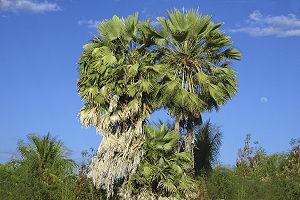
La carnaúba est une cire issue des feuilles d'un palmier du nord-est du Brésil, le Copernicia prunifera. Elle se trouve généralement sous la forme de copeaux jaunes-bruns, cassants, très odorants. Cette cire est obtenue par le battage des feuilles de Copernicia prunifera, suivi d'un raffinage et parfois d'un blanchiment.
Copernicia est un genre de la famille des palmiers ou Arécacées. Il comprend des espèces appelées communément palmiers à cire. Le genre a été nommé ainsi par le botaniste Carl Friedrich Philipp von Martius, en 1837, en hommage à l'astronome polonais Nicolas Copernic.